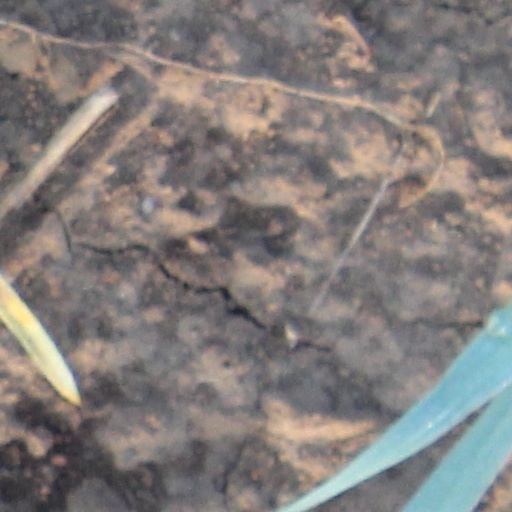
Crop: wheat